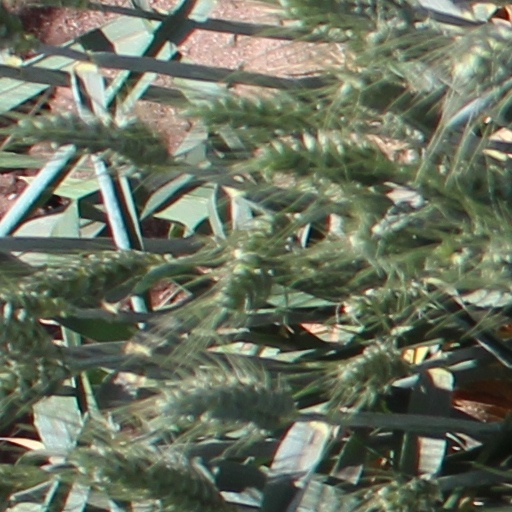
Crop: wheat